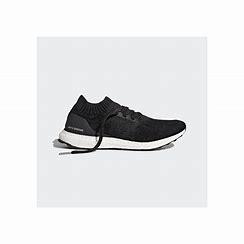
Brand: Adidas
Model: Ultraboost Uncaged